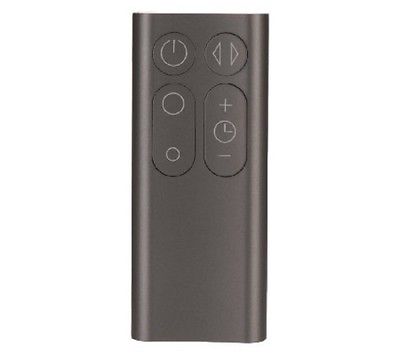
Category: fan